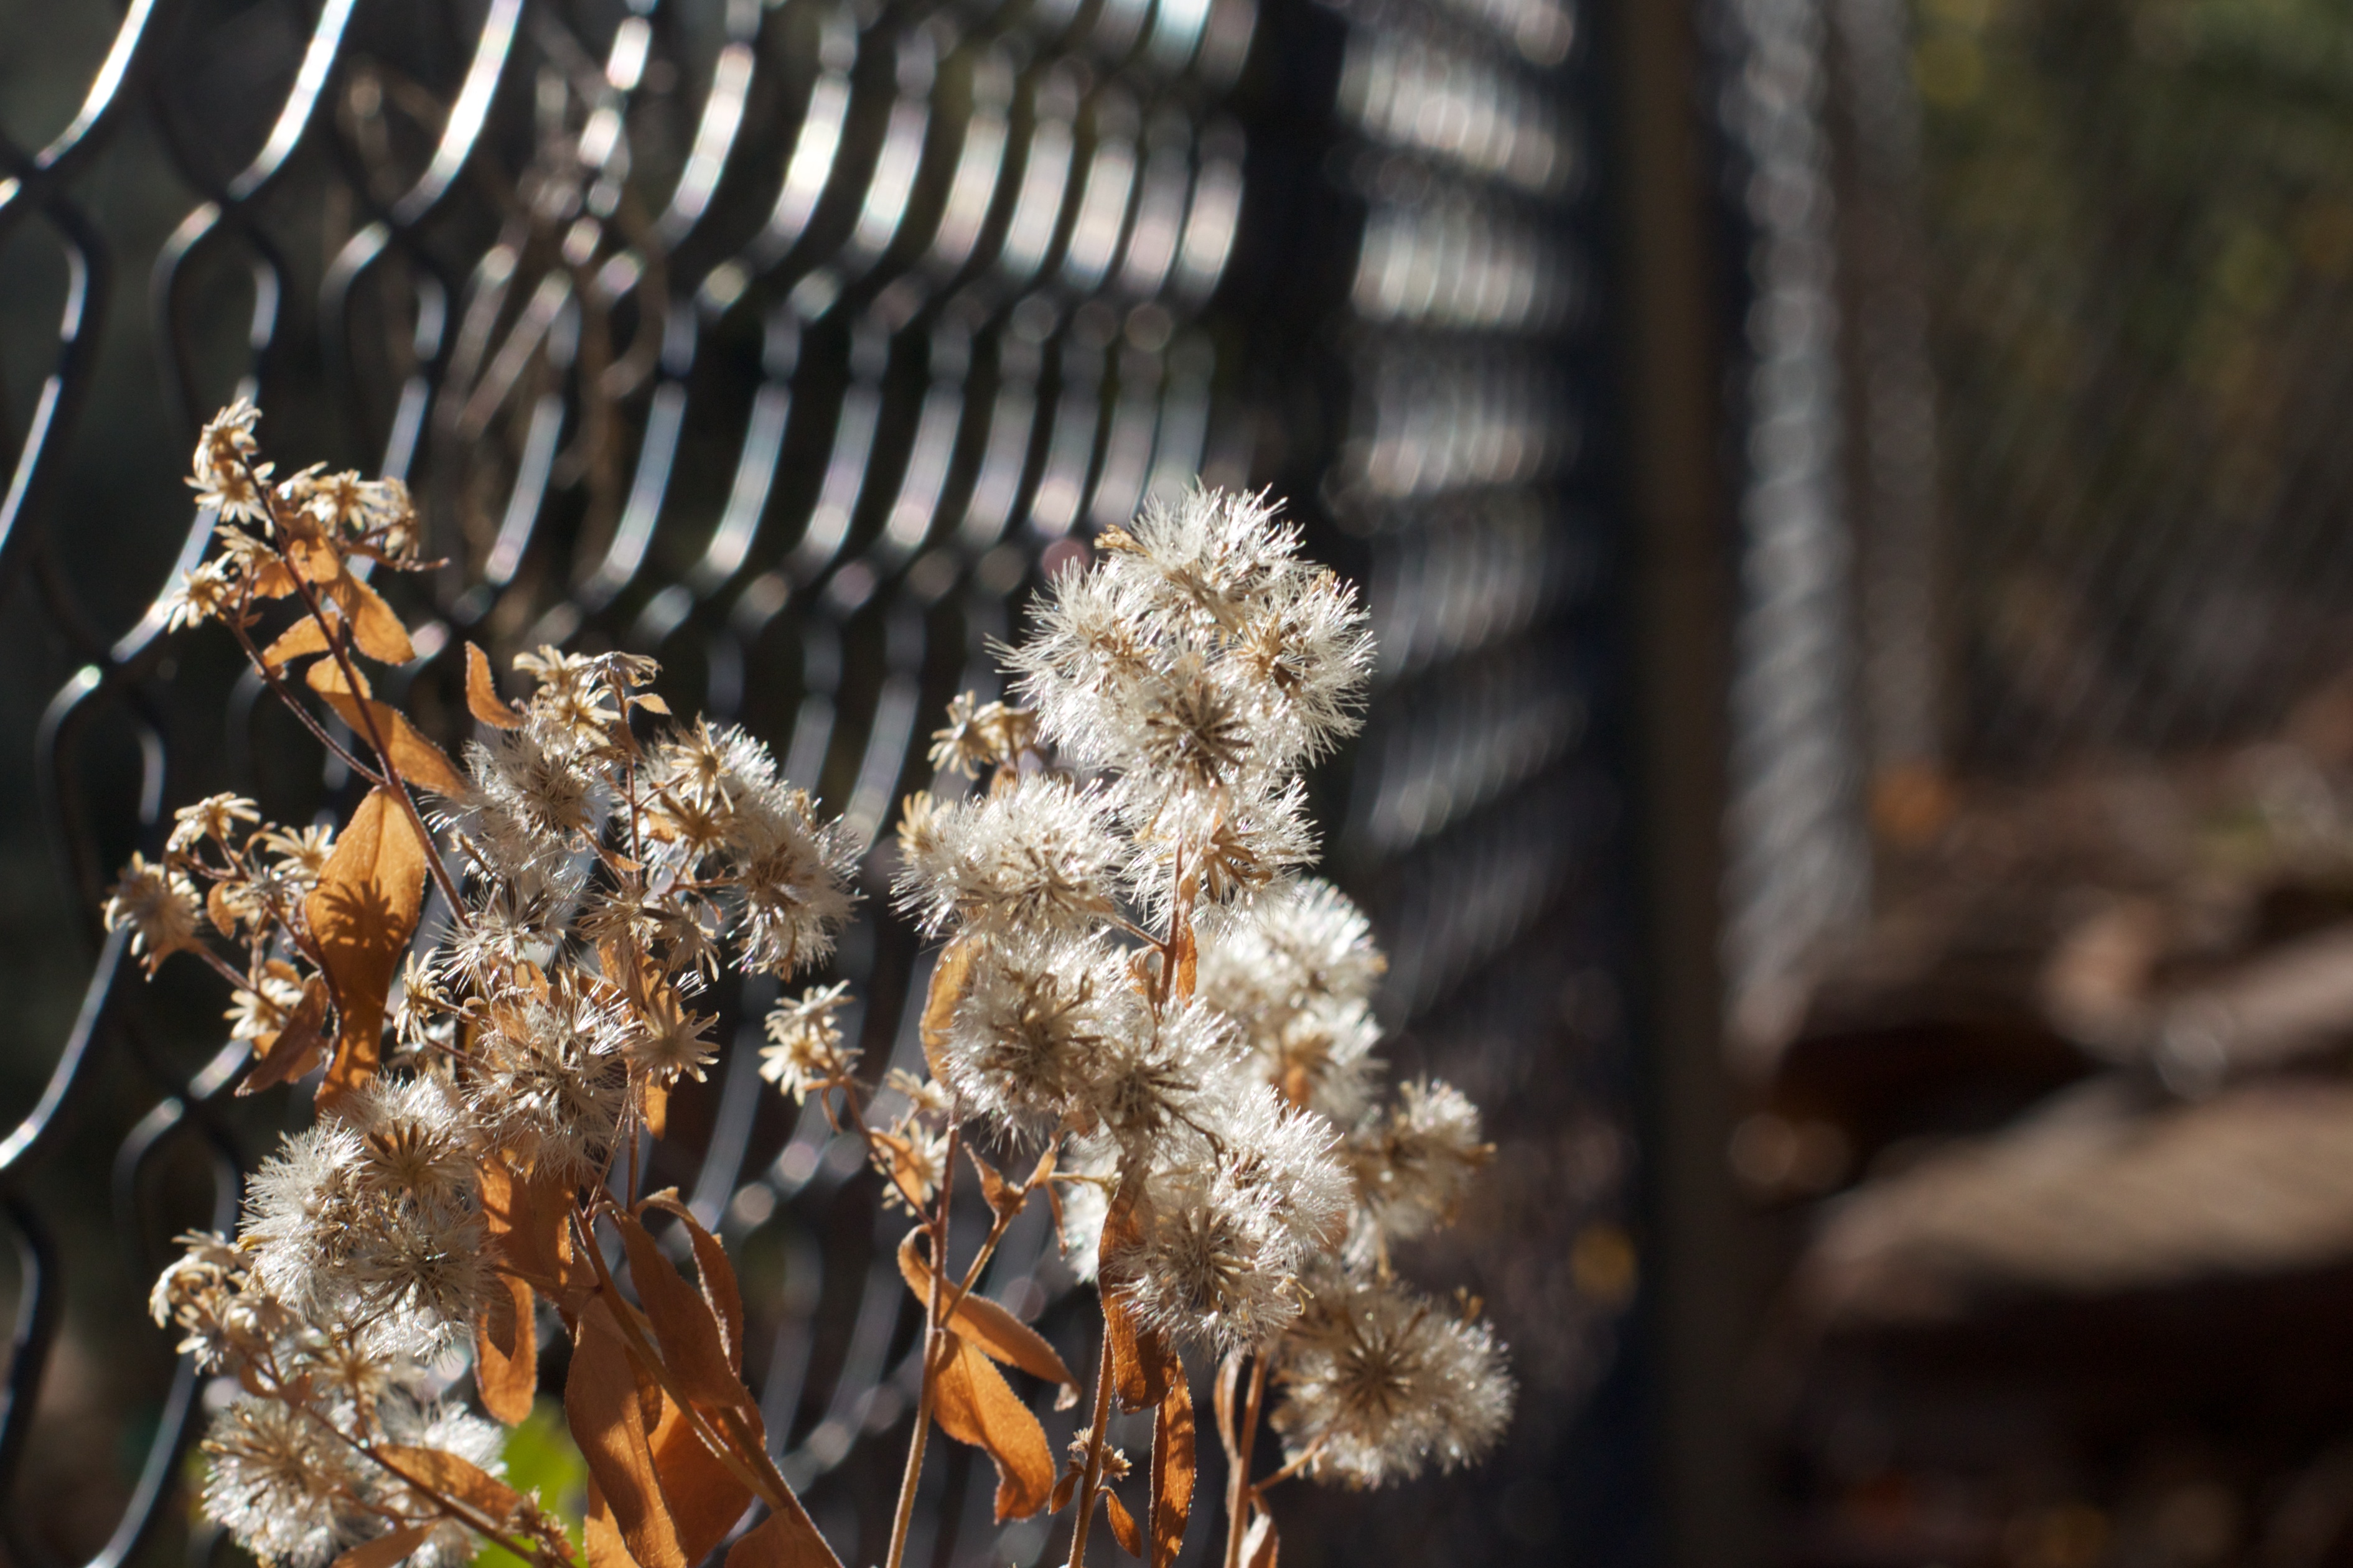
tree, nature, branch, plant, leaf, flower, wildlife, spring, insect, autumn, flora, season, fauna, close up, macro photography